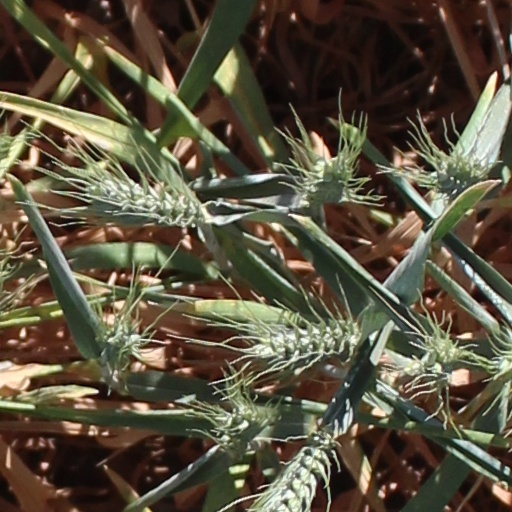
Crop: wheat